Catholic resistance to Nazi Germany

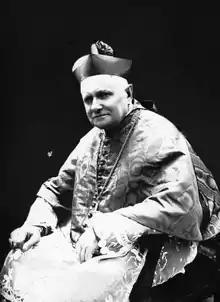
Rank did not protect Polish clergymen. Bishop Antoni Julian Nowowiejski met his death at Soldau concentration camp. He is remembered as one of the 108 Polish Martyrs of World War II.

When AK Home Army Intelligence discovered the true fate of transports leaving the Jewish Ghetto, the council to Aid Jews"Rada Pomocy Żydom" (codename "Zegota") was established in late 1942, in co-operation with church groups. The organisation saved thousands. Emphasis was placed on protecting children, as it was near impossible to intervene directly against the heavily guarded transports. False papers were prepared, and children were distributed among safe houses and church networks. Jewish children were often placed in church orphanages and convents. Poland was the only country in occupied Europe where such an organisation was established. Zegota was instigated by the writer Zofia Kossak-Szczucka and Catholic democrat activists. Two women founded the movement, the Catholic writer and activist, Zofia Kossak-Szczucka, and the socialist Wanda Filipowicz. Some of its members have been involved in Polish nationalist movements who were themselves anti-Jewish, but who were appalled by the barbarity of the Nazi mass murders. In an emotive protest prior to the foundation of the council, Kossak wrote that Hitler's race murders were a crime of which it was not possible to remain silent. While Polish Catholics might still feel Jews were "enemies of Poland", Kossak wrote that protest was required: